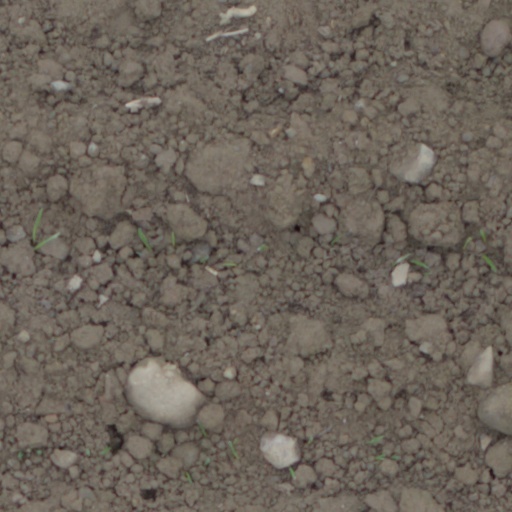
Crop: wheat